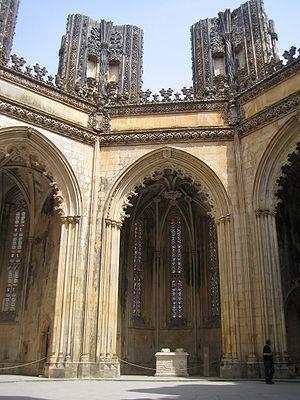
Mateus Fernandes, aussi appelé Mateus Fernandes l'Ancien, architecte portugais, né à Covilha à une date inconnue, mort le 10 avril 1515.